Presbyterian Ladies' College, Sydney

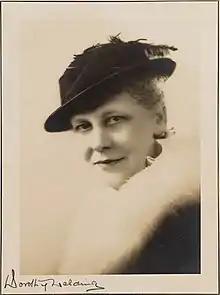
Florence Taylor, Class of 1896

In 1916 the Pymble College was opened and its first Ex-Students' Union expressed an interest in joining that of PLC. Subsequently, a combined Union was formed, known as the PLC Croydon and Pymble Ex-Students' Union, and an Ex-Students' prize was established at Pymble on the same conditions as at Croydon.